Christianity in Iraq

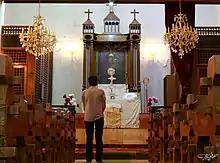
Armenian Orthodox Church, Baghdad

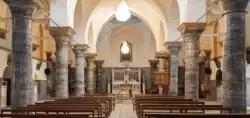
Cathedral of Our Lady of Sorrows in Baghdad

Christianity in Iraq has its roots in the conception of the Church of the East in the 5th century AD, predating the existence of Islam in the region of Iraq. Iraqi Christians are predominantly native Assyrians belonging to the Ancient Church of the East, Assyrian Church of the East, Assyrian Pentecostal Church, Assyrian Evangelical Church, Mar Thoma Church, Chaldean Catholic Church, Syriac Catholic Church and Syriac Orthodox Church. In Iraq, there is also a significant population of Armenian Christians whose ancestors had fled from Turkey during the Armenian genocide. The Christian population increased from 550,000 in 1947 (12% of the population of 4.6 million) to 1.4 million in 1987 (8% of the estimated population of 16.3 million). After the 2003 invasion of Iraq, violence against Christians increased, with reports of abduction, torture, bombings, and killings. The Iraq War (2003-2011) displaced much of the remaining Christian community from their homeland as a result of ethnic and religious persecution at the hands of Islamic extremists.